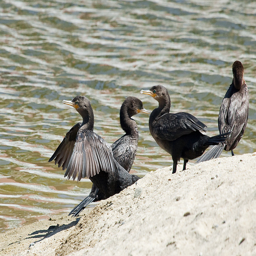
Four birds on a shoreline near a pool of water
A group of four black ducks sitting on the rocks.
A flock of birds sitting on the shore of a beach.
A flock of four birds hanging out by the water
a few birds that are sitting by some water